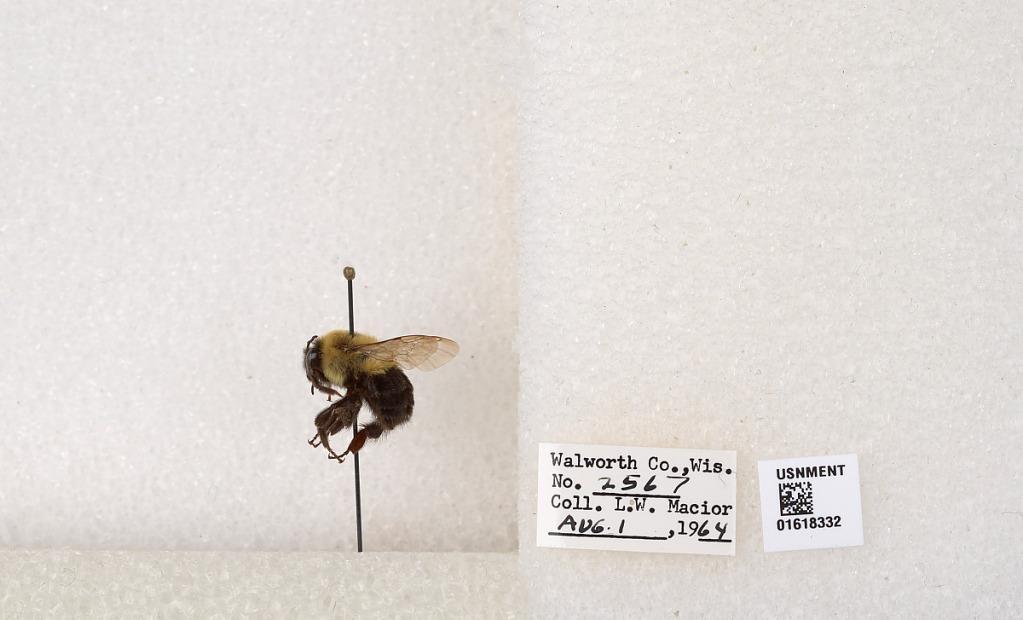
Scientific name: Bombus impatiens Cresson
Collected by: L. Macior
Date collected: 1964-8-1
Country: United States
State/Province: Wisconsin
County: Walworth
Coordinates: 42.6685, -88.5419